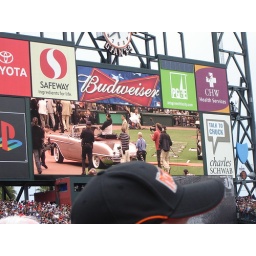
After a really nice ceremony, Mays took a lap around the field in this car, throwing balls into the crowd.